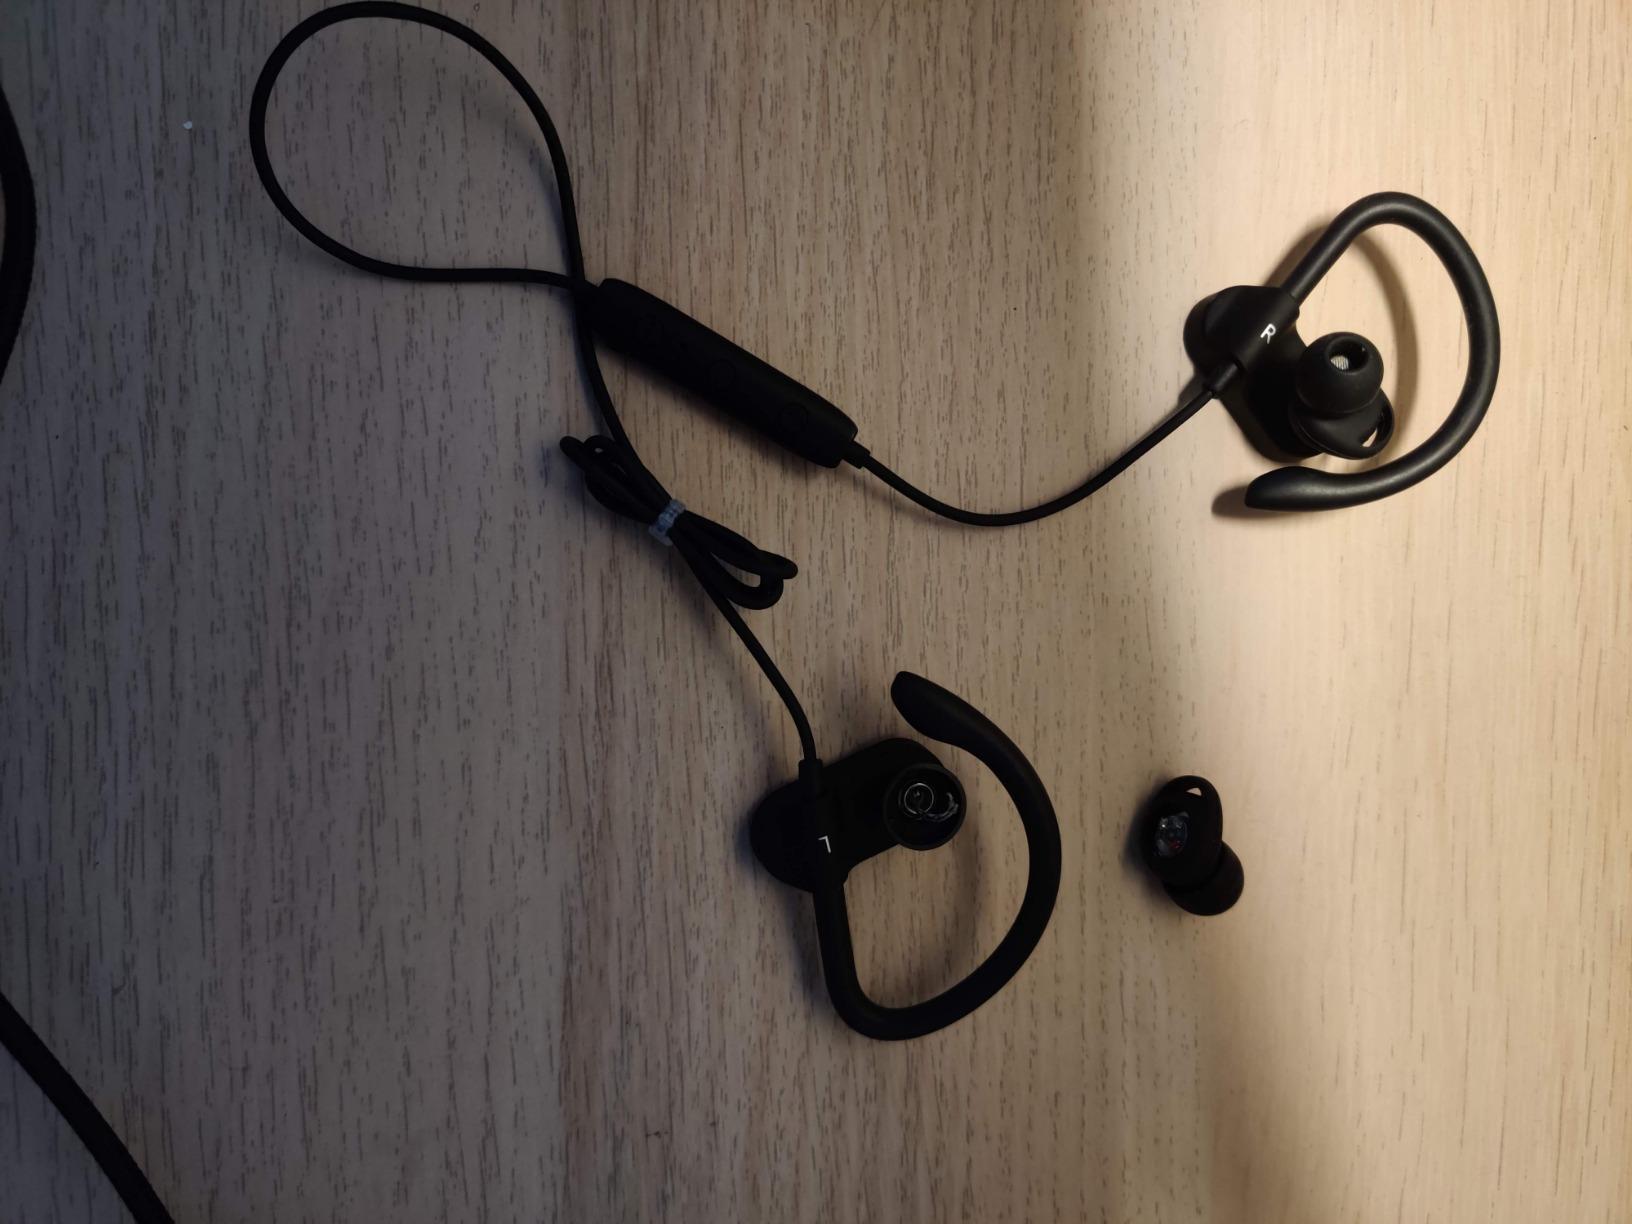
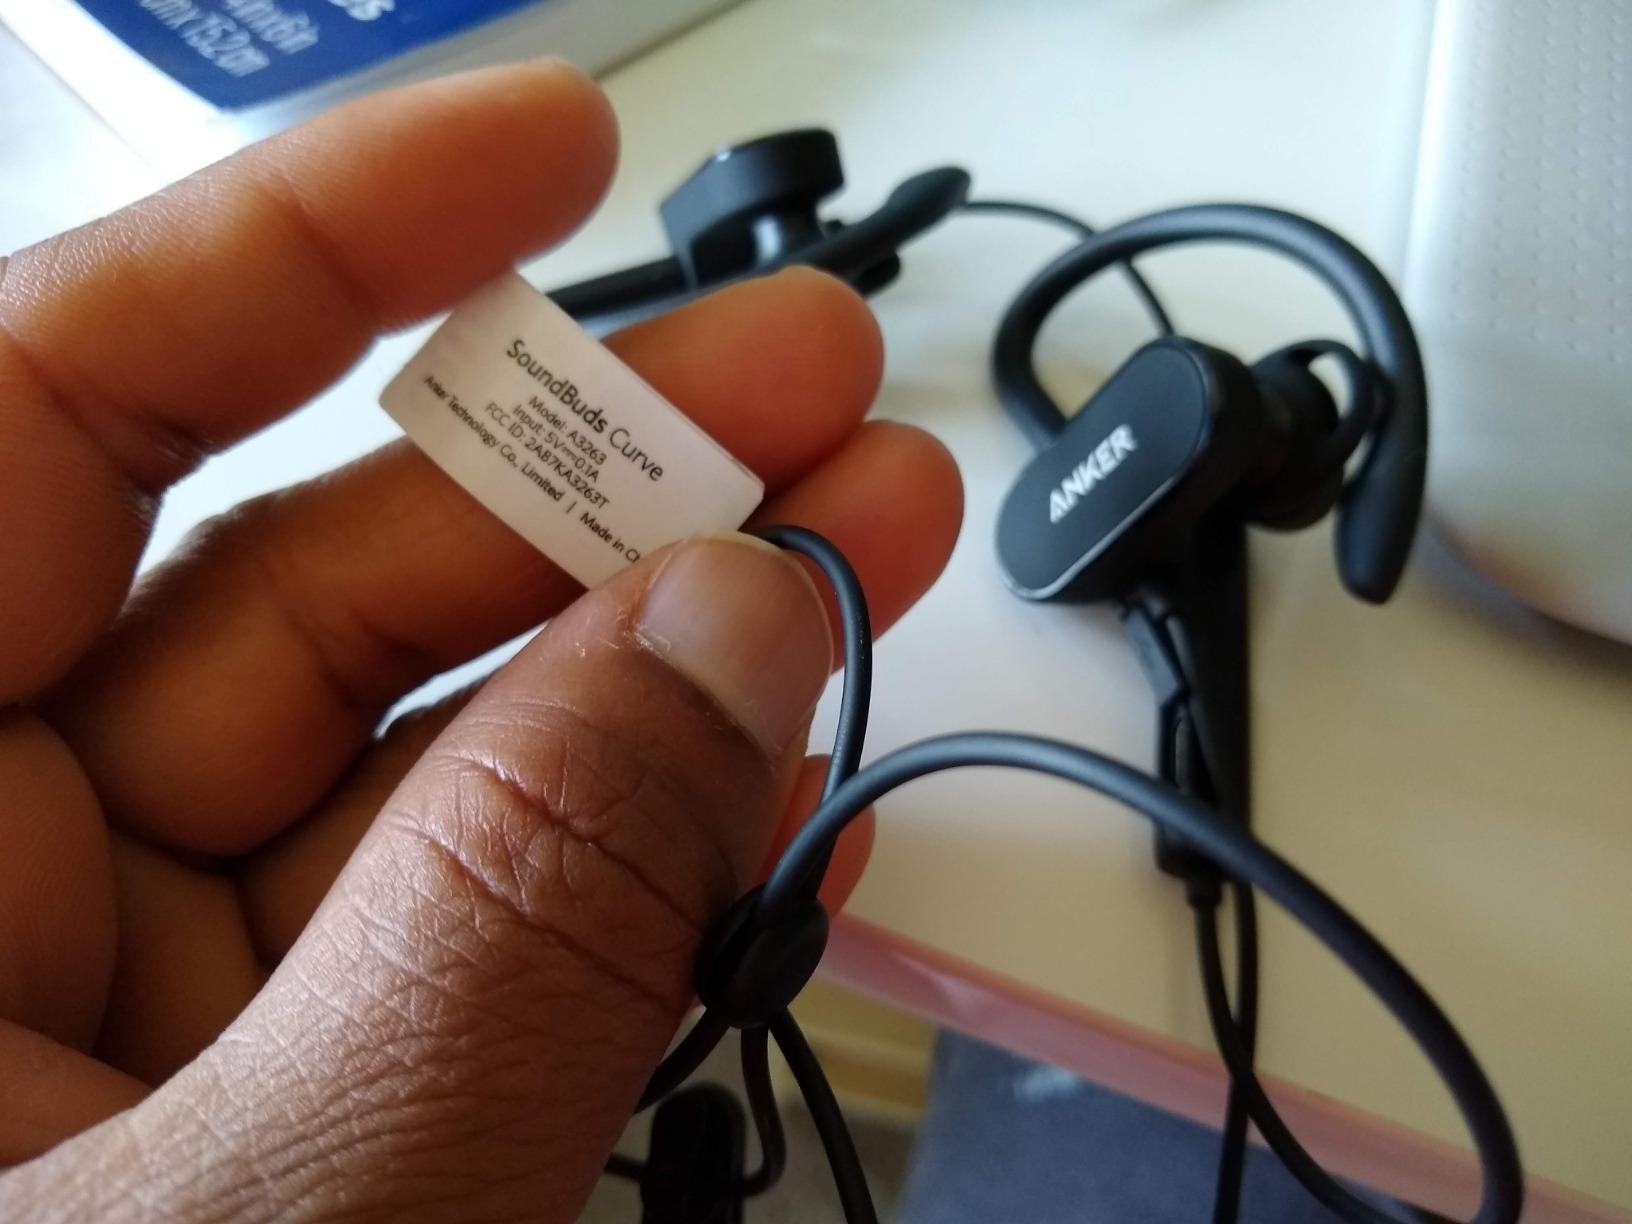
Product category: headphones
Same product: yes